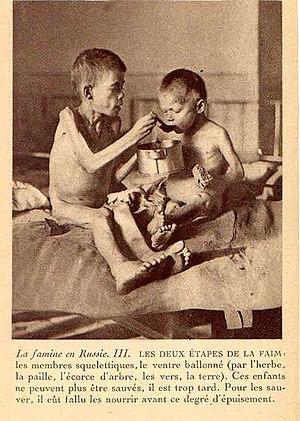
La famine soviétique de 1921-1922 est la première des trois grandes famines de l'État soviétique. Cette famine débuta au printemps 1921 et dura environ un an. Vingt millions de personnes souffrirent de la faim et il y eut plus d'un million de victimes, se concentrant entre le Dniepr, la Volga et le Nord Caucase.